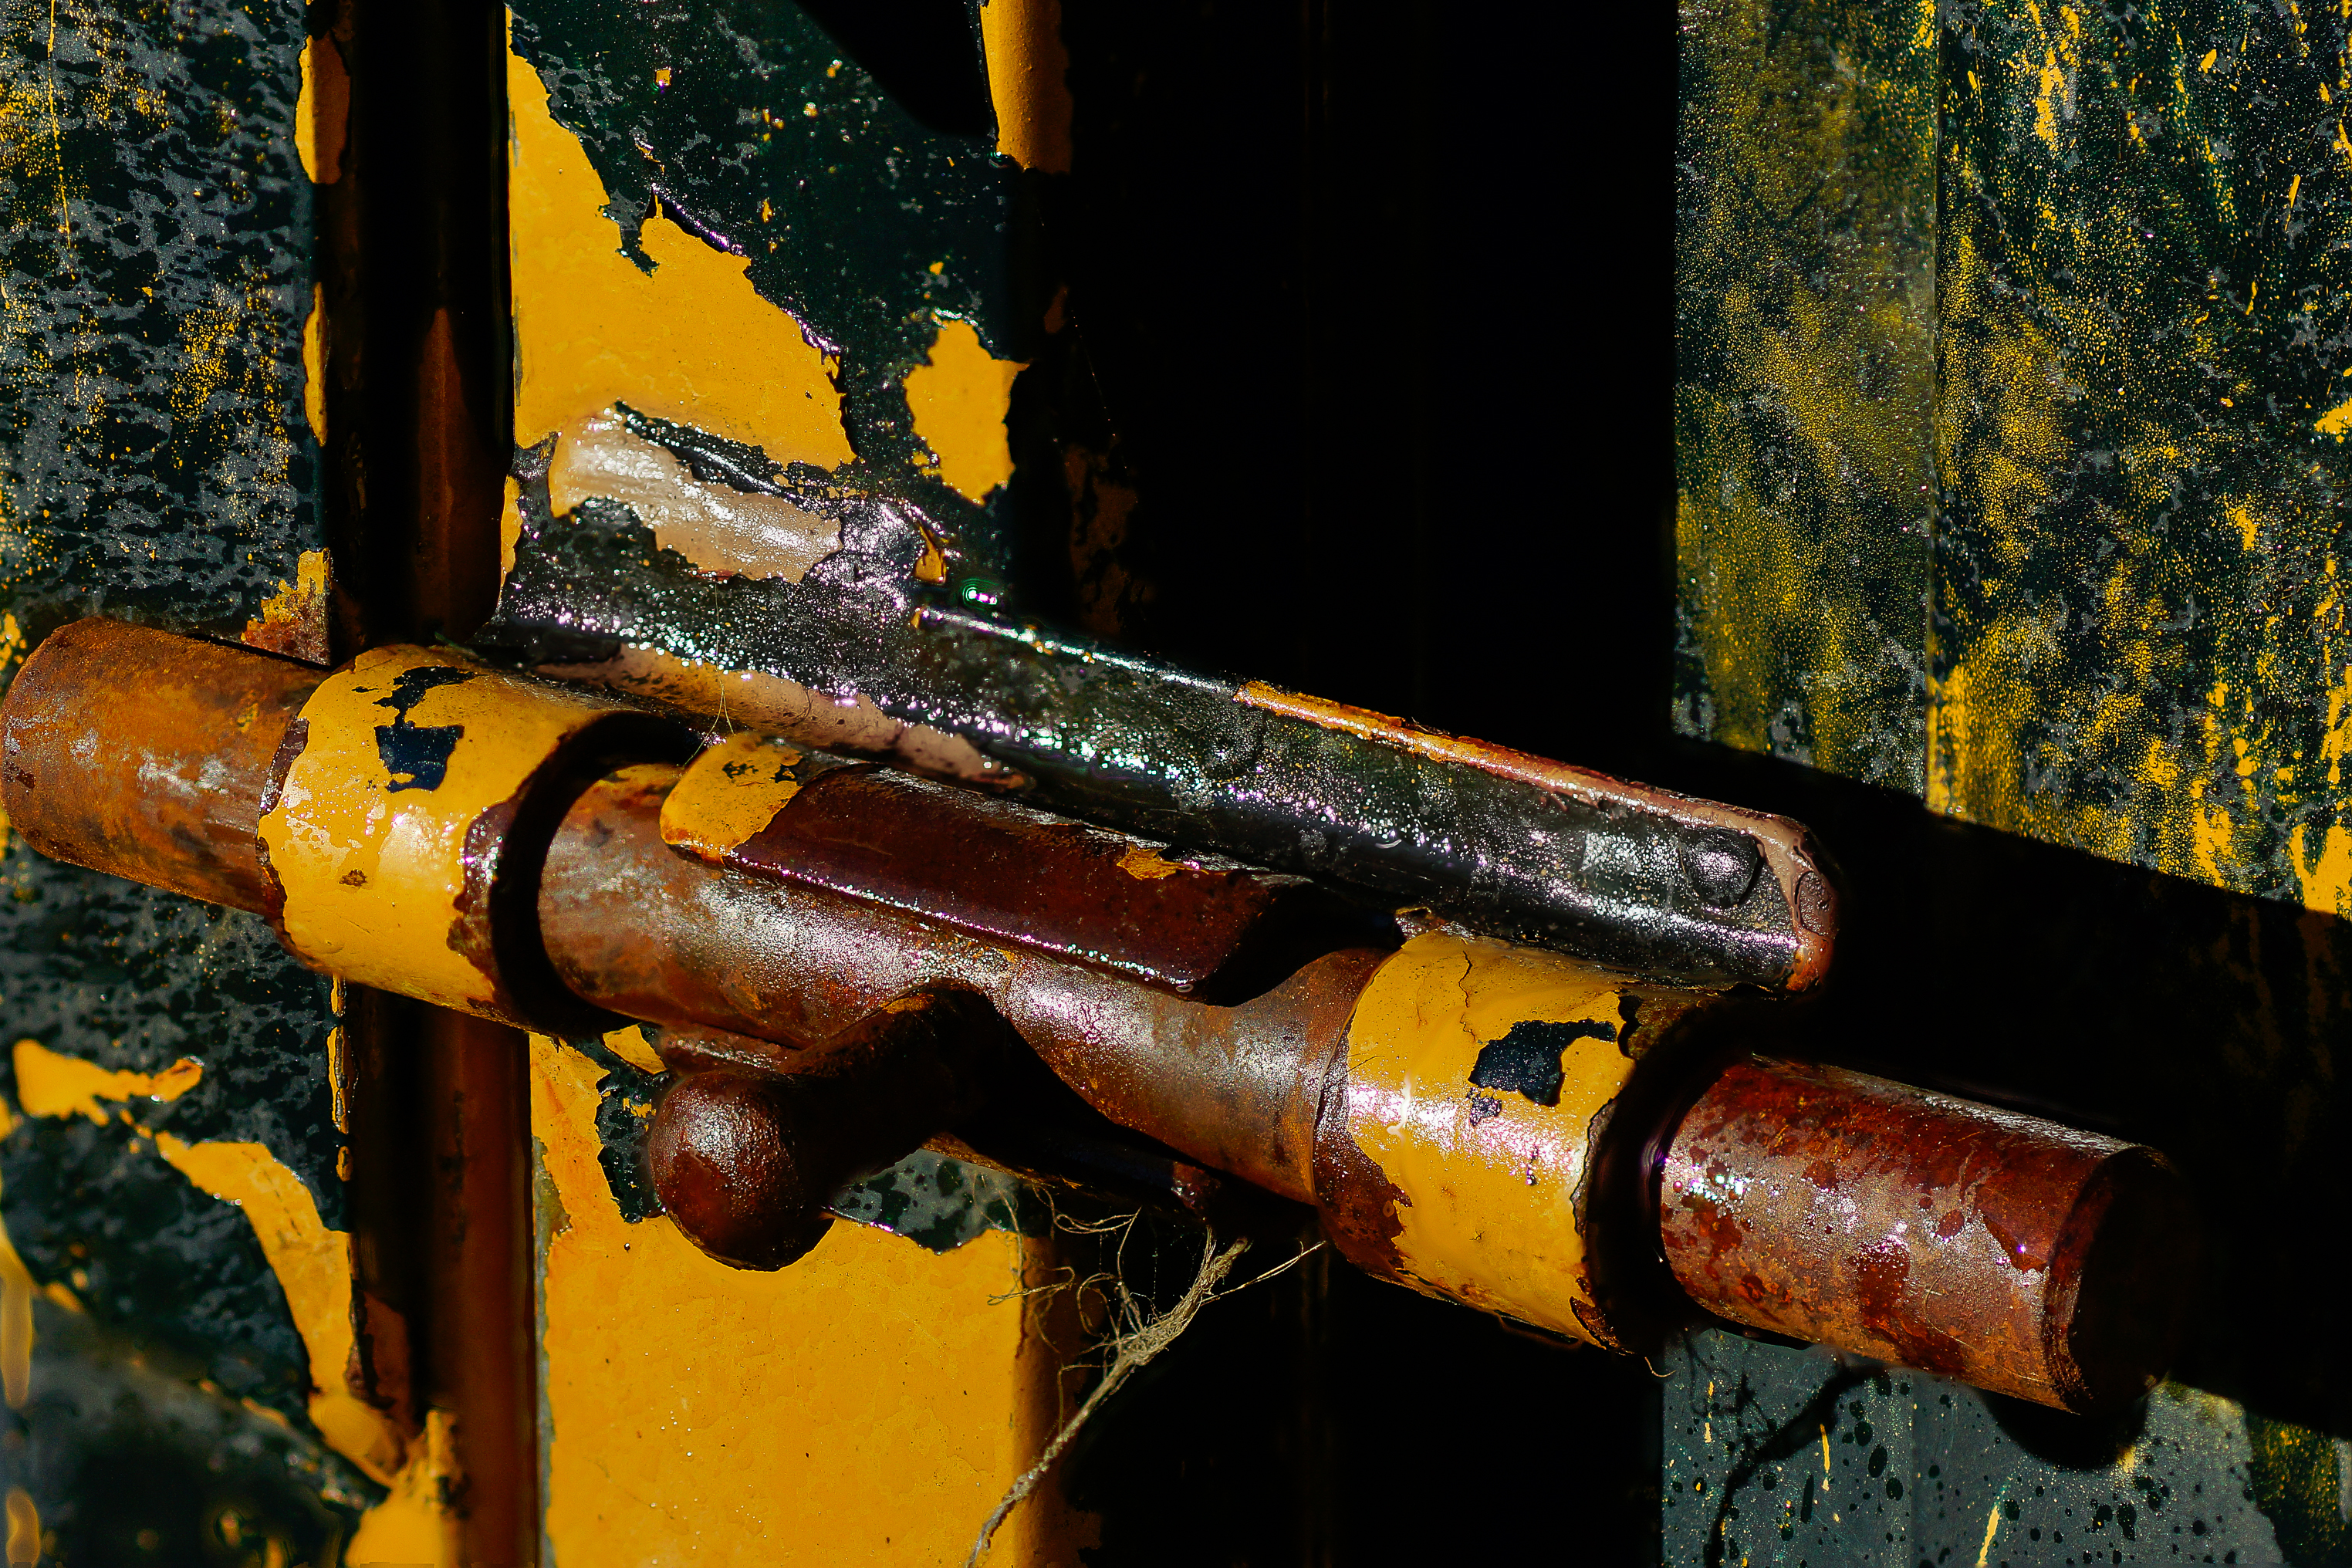
wood, photo, rust, vehicle, color, macro, autumn, stack, yellow, 100mm, focus, a77, minolta, focusstacking, g, ggl1, gaby1, xovesphoto, varios, some, sonya77, minolta100mm, gphoto, xelodegalicia, bracketingfocus, macro photography, gabrielcoru a